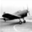
Label: airplane